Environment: real
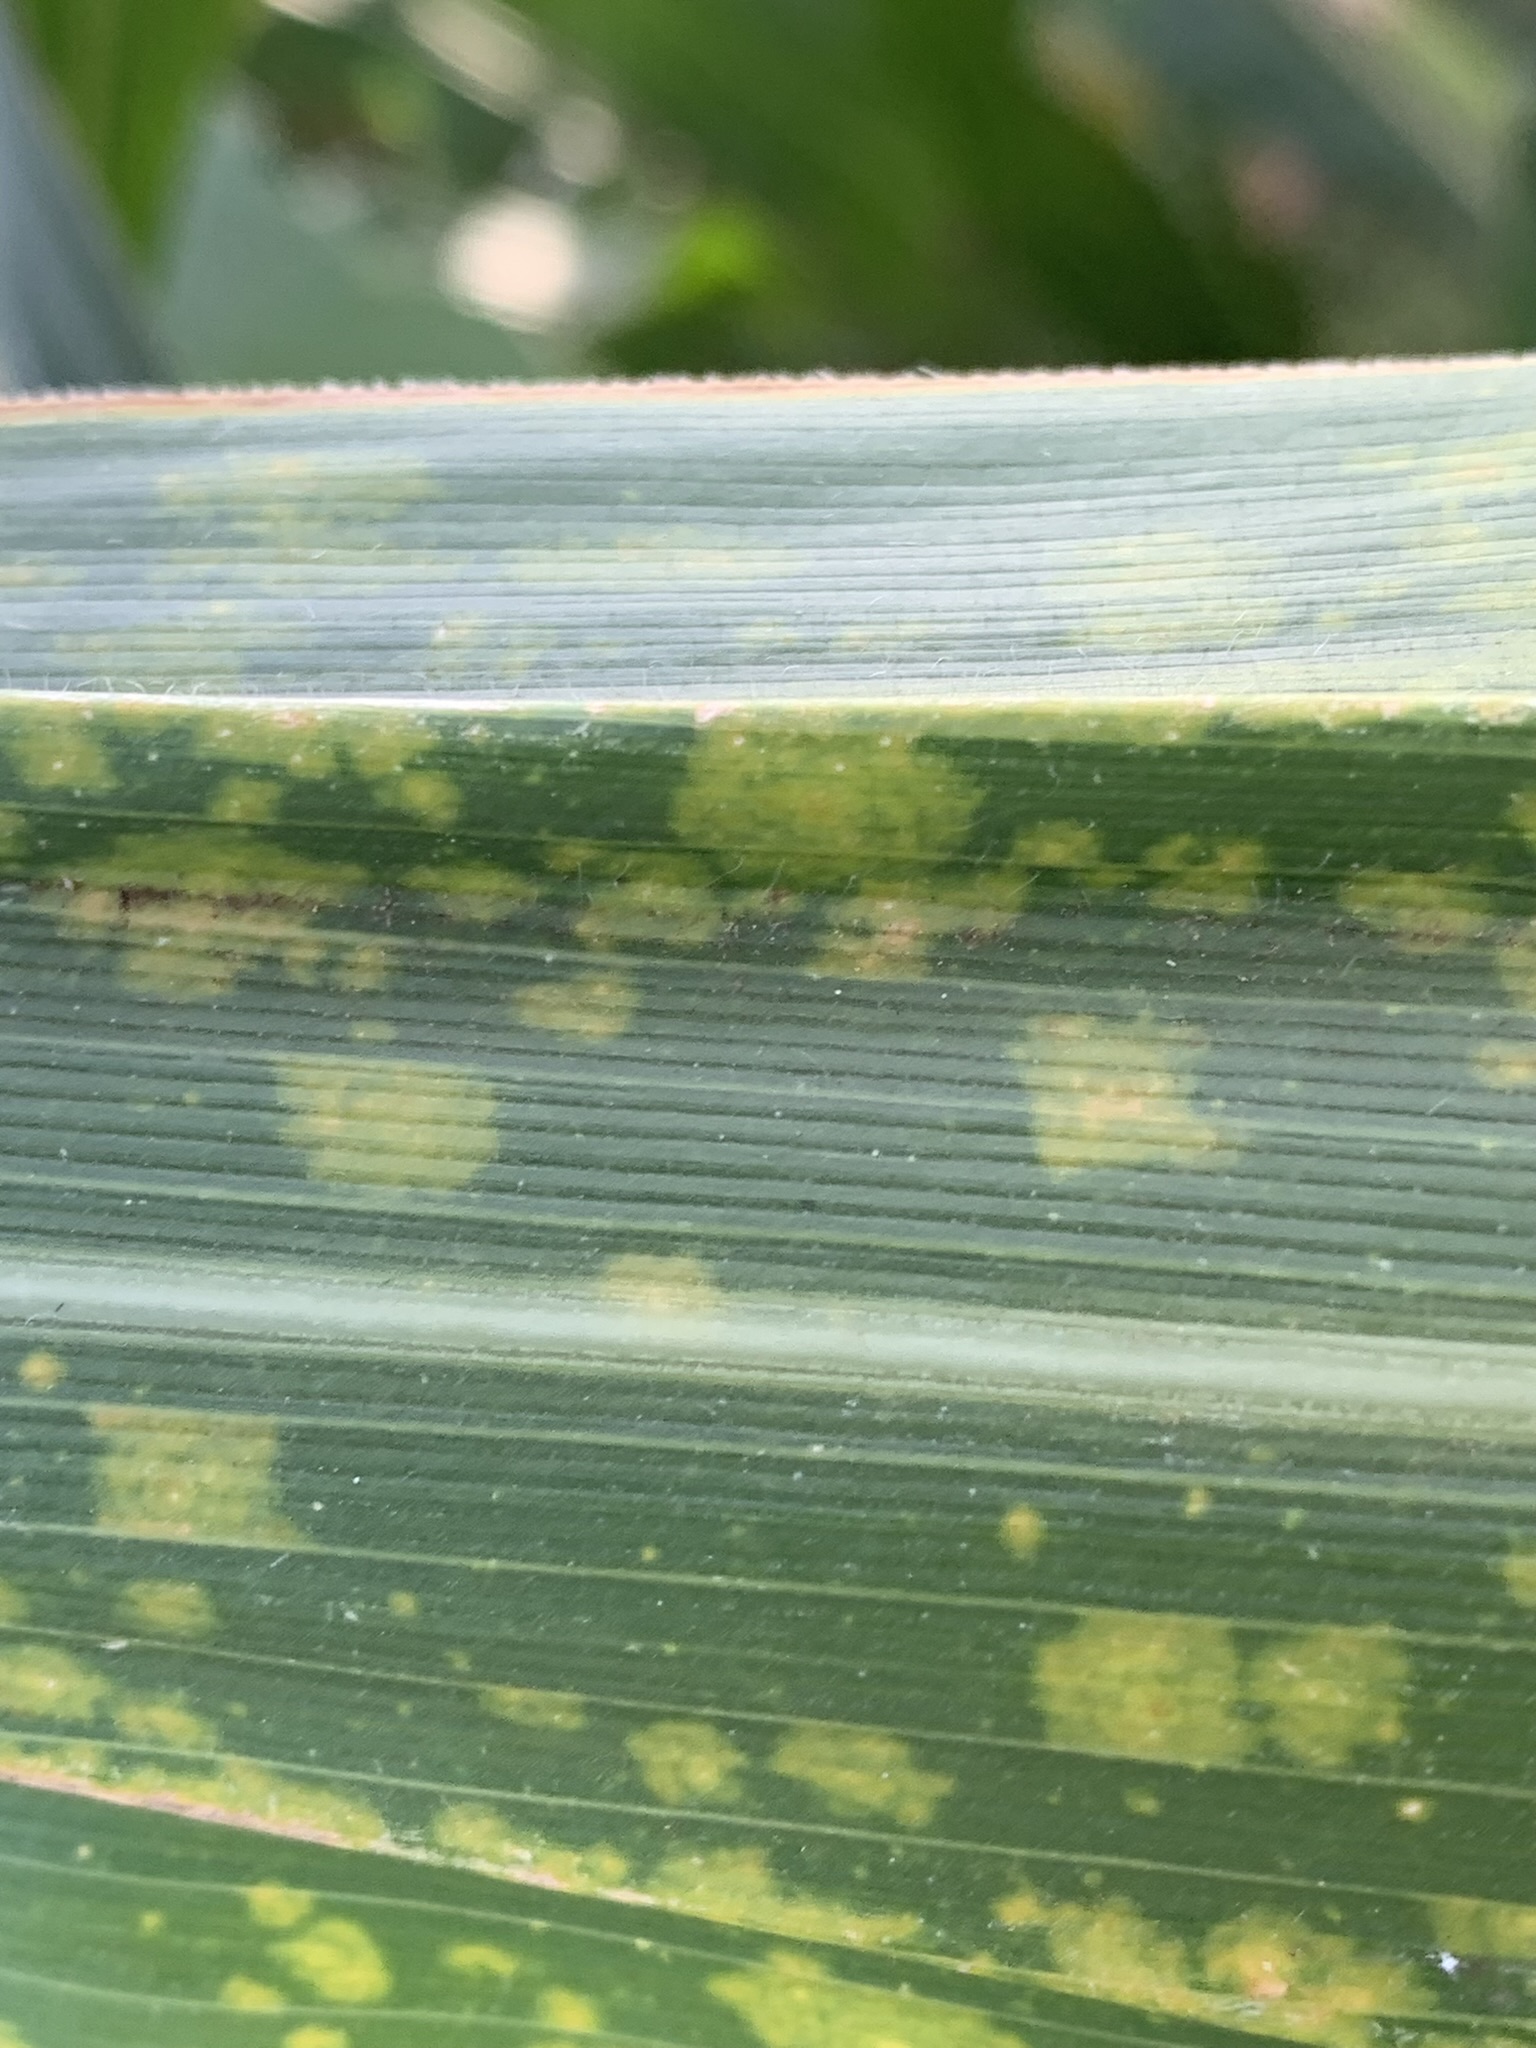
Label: lethal_necrosis